Performance practice of Bach's music

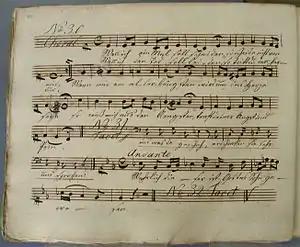
Mendelssohn's performance version of the "St Matthew Passion"

For his 1829 performance of the "St Matthew Passion" Felix Mendelssohn had produced a performance version of Bach's composition. By this time choirs had more than three or four singers per part, and solo parts were performed by vocal soloists separate from the choir. Also orchestras were larger than the 18 instrumentists Bach mentioned. Some instruments, such as the oboe d'amore, had largely fallen in disuse, or had a modified build compared to the instruments Bach used.